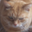
Label: cat